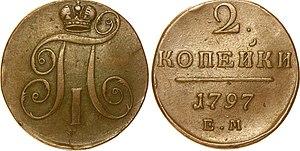
Paul Iᵉʳ de Russie à Saint-Pétersbourg, est empereur de Russie de 1796 à sa mort, duc de Holstein-Gottorp de 1762 à 1773 (Paul de Holstein-Gottorp). Il a exercé également les fonctions de facto de grand maître de l'ordre de Saint-Jean de Jérusalem entre 1798 et 1801.